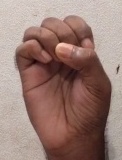
ASL sign: E